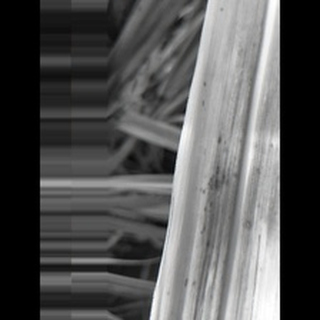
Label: sugarcane_yellow_leaf_disease